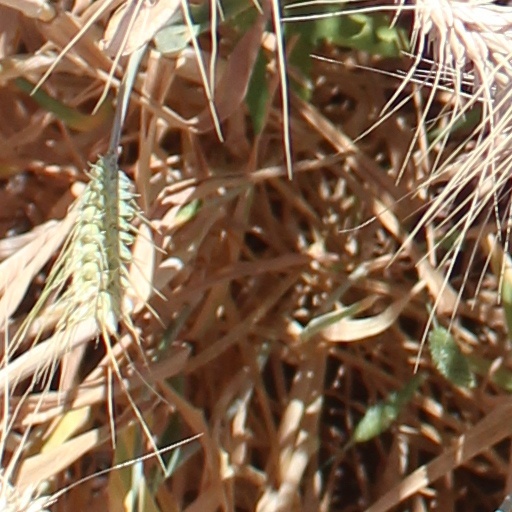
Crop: wheat